Herbert Ward (sportsman)

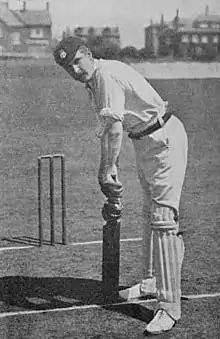
Ward in 1896

Herbert Foster Ward (24 March 1873 – 6 June 1897) was an English sportsman who played football as a forward for two seasons with Southampton St. Mary's, and as a cricketer who played first-class cricket for Hampshire during its first three seasons in the County Championship. Outside of sport, he was an assistant schoolmaster.